James Soto Roberts

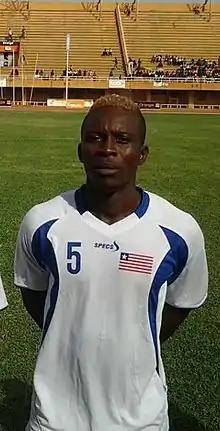

James Soto Roberts (born 10 January 1992), commonly known as Soto, is a Liberian international footballer who played as a striker in his home country as well for The Lions FC in the Seychelles League. In July 2014, he moved from Liberian club LPRC Oilers to The Lions Fc in the Seychelles League. Soto scored 6 goals in 12 appearances for The Lions FC during the 2014-2015 Season, winning the MVP during the 2008/2009 season in the Liberian Premier League with the Liberia Black Star FC including 2 Championship with Liberia Black Star and LPRC Oilers. Soto represented Liberia Under 23 Team in the 2011 WAFU Nations Cup and was also called up to the Liberia national football team in the 2011/2012 African Cup of Nations. qualifier.